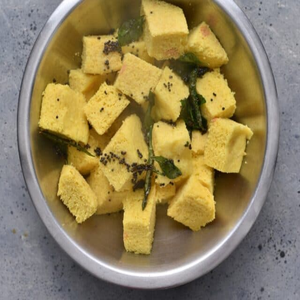
Dish: dhokla